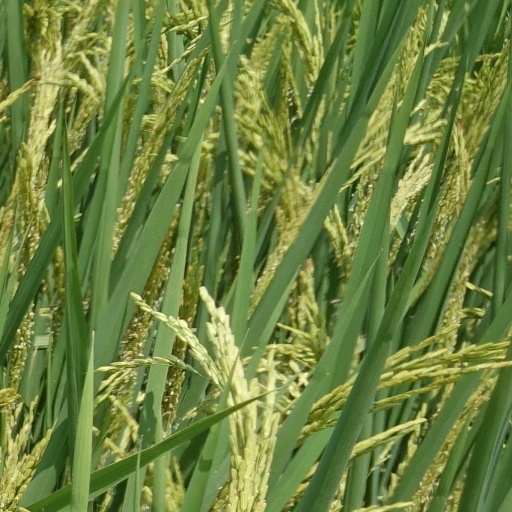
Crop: rice